Garrick Hagon

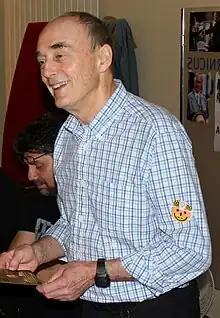
Hagon at Noris Force Con in 2011

Garrick Hagon (born September 27, 1939) is a British-Canadian actor. He is known for his role as Biggs Darklighter in "Star Wars: A New Hope". His films include "Batman", "Spy Game", "Me and Orson Welles" and "The Message". He was the rebel leader Ky in the "Doctor Who" serial "The Mutants", and played Simon Gerrard, Debbie Aldridge's husband in the BBC's "The Archers".